France national football team

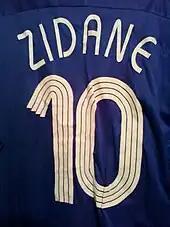
France's Zinedine Zidane number 10 home shirt, as made by Adidas

Beginning in 1966, France had its shirts made by Le Coq Sportif until 1971. In 1972, France reached an agreement with German sports apparel manufacturer Adidas to be the team's kit provider. Over the next 38 years, the two would maintain a healthy relationship with France winning Euro 1984, the 1998 World Cup and Euro 2000 while wearing Adidas' famous tricolour three stripes. During the 2006 World Cup, France wore an all-white change strip in all four of its knockout matches, including the final. On 22 February 2008, the FFF announced that they were ending their partnership with Adidas and signing with Nike, effective 1 January 2011. The deal was valued at €320 million over seven years (1 January 2011 – 9 July 2018), making France's blue shirt the most expensive sponsorship in the history of football.